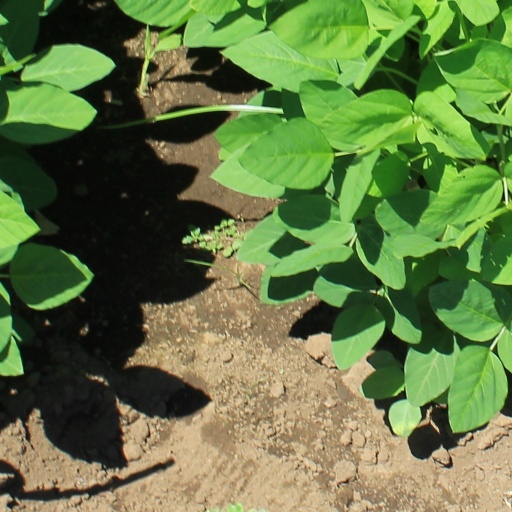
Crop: soybean